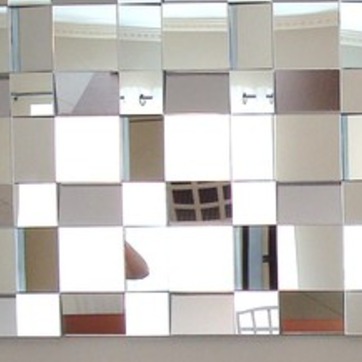
Material: mirror